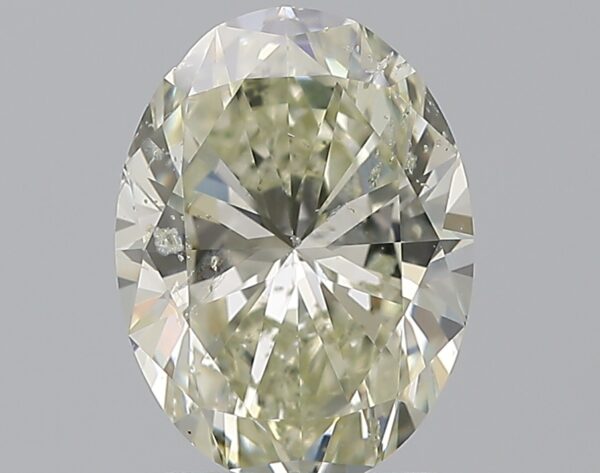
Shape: oval
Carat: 1.51
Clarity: SI2
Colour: L
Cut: EX
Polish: VG
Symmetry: VG
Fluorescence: VSL
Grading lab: IGI
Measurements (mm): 8.72 x 6.49 x 4.09